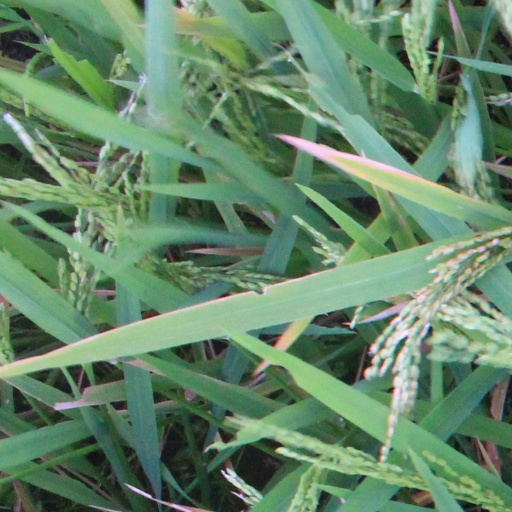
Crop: rice